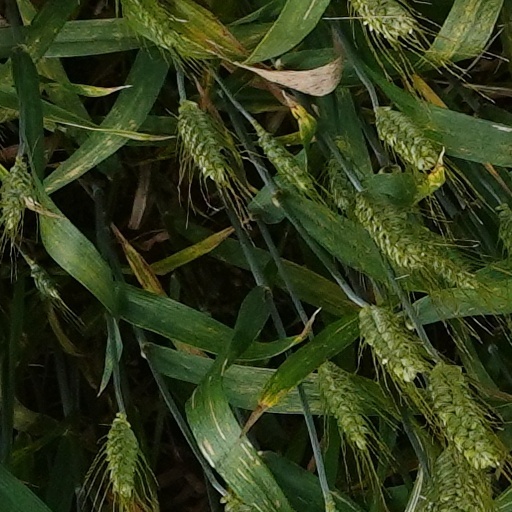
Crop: wheat